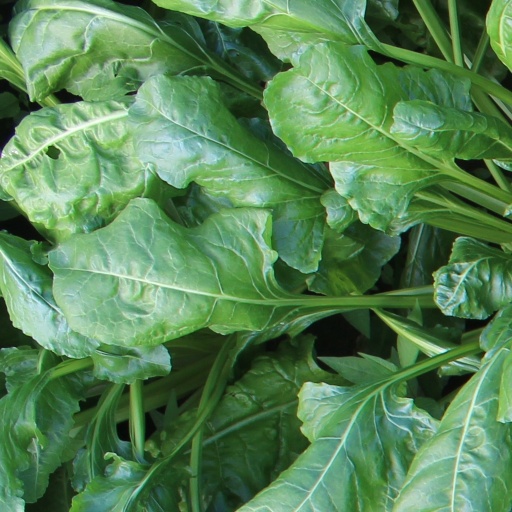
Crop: sugar beet